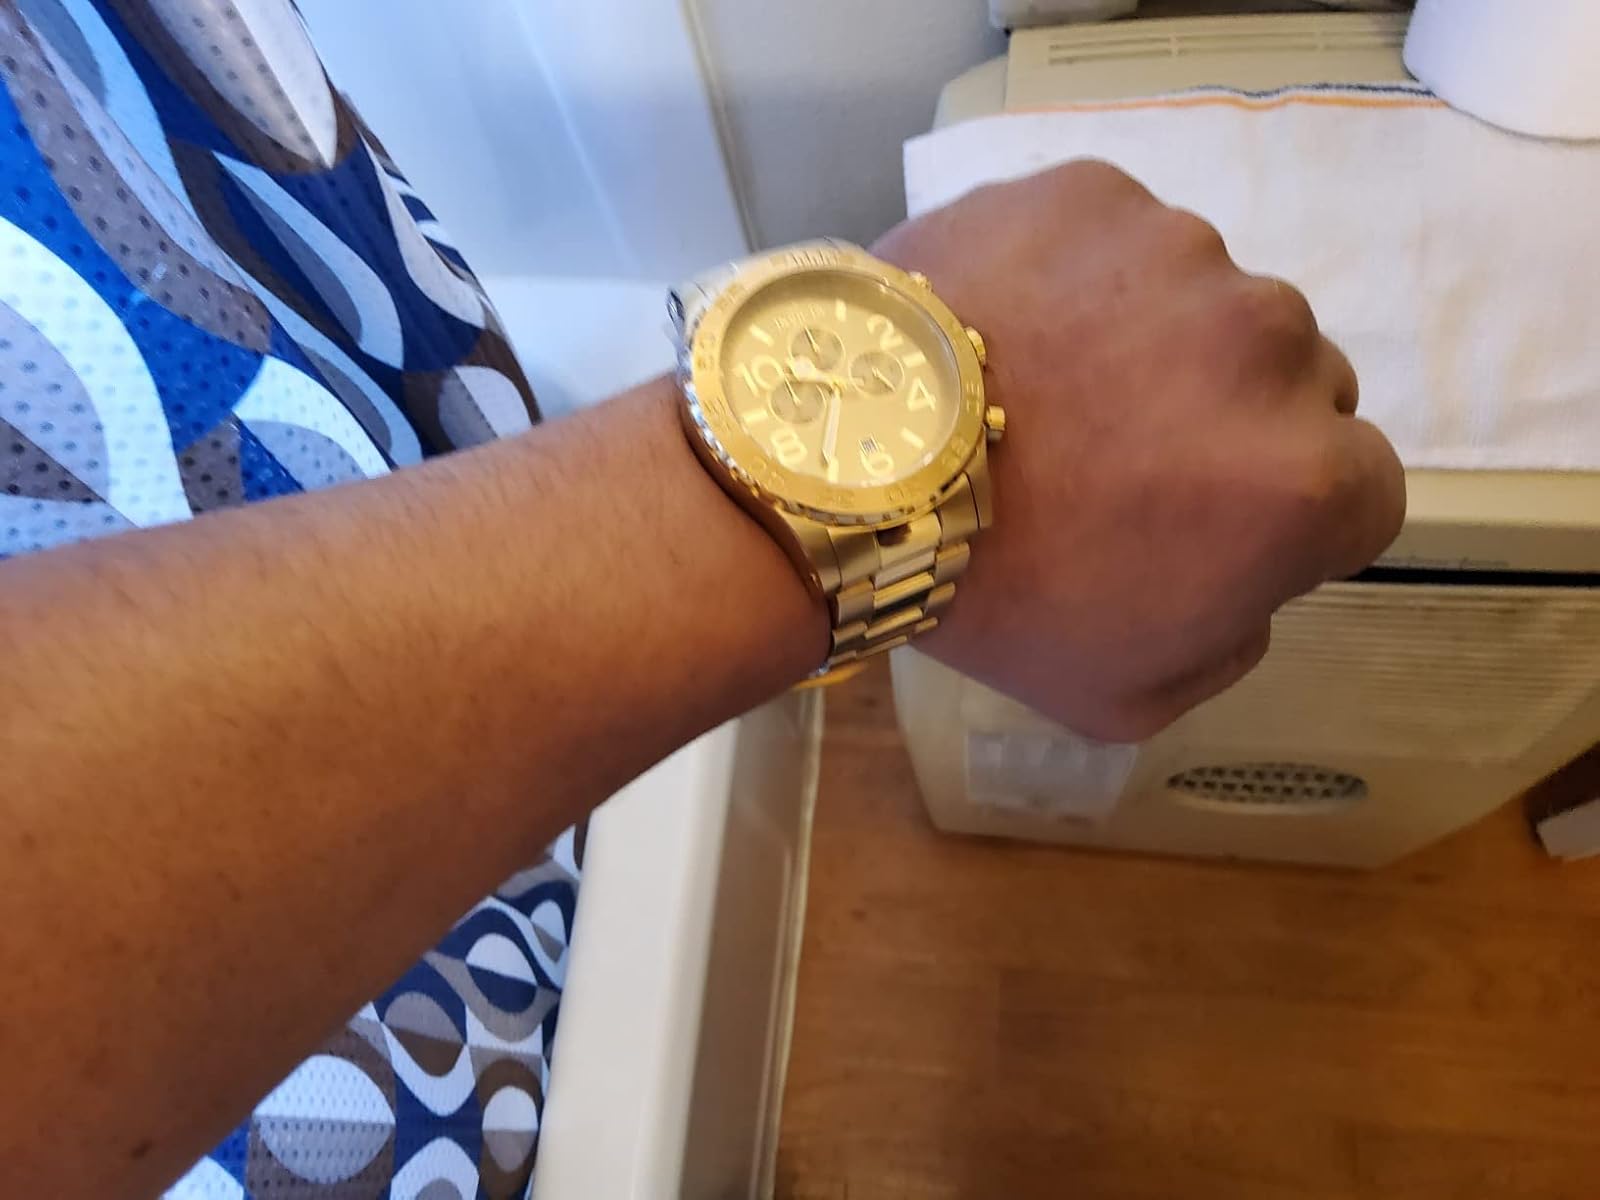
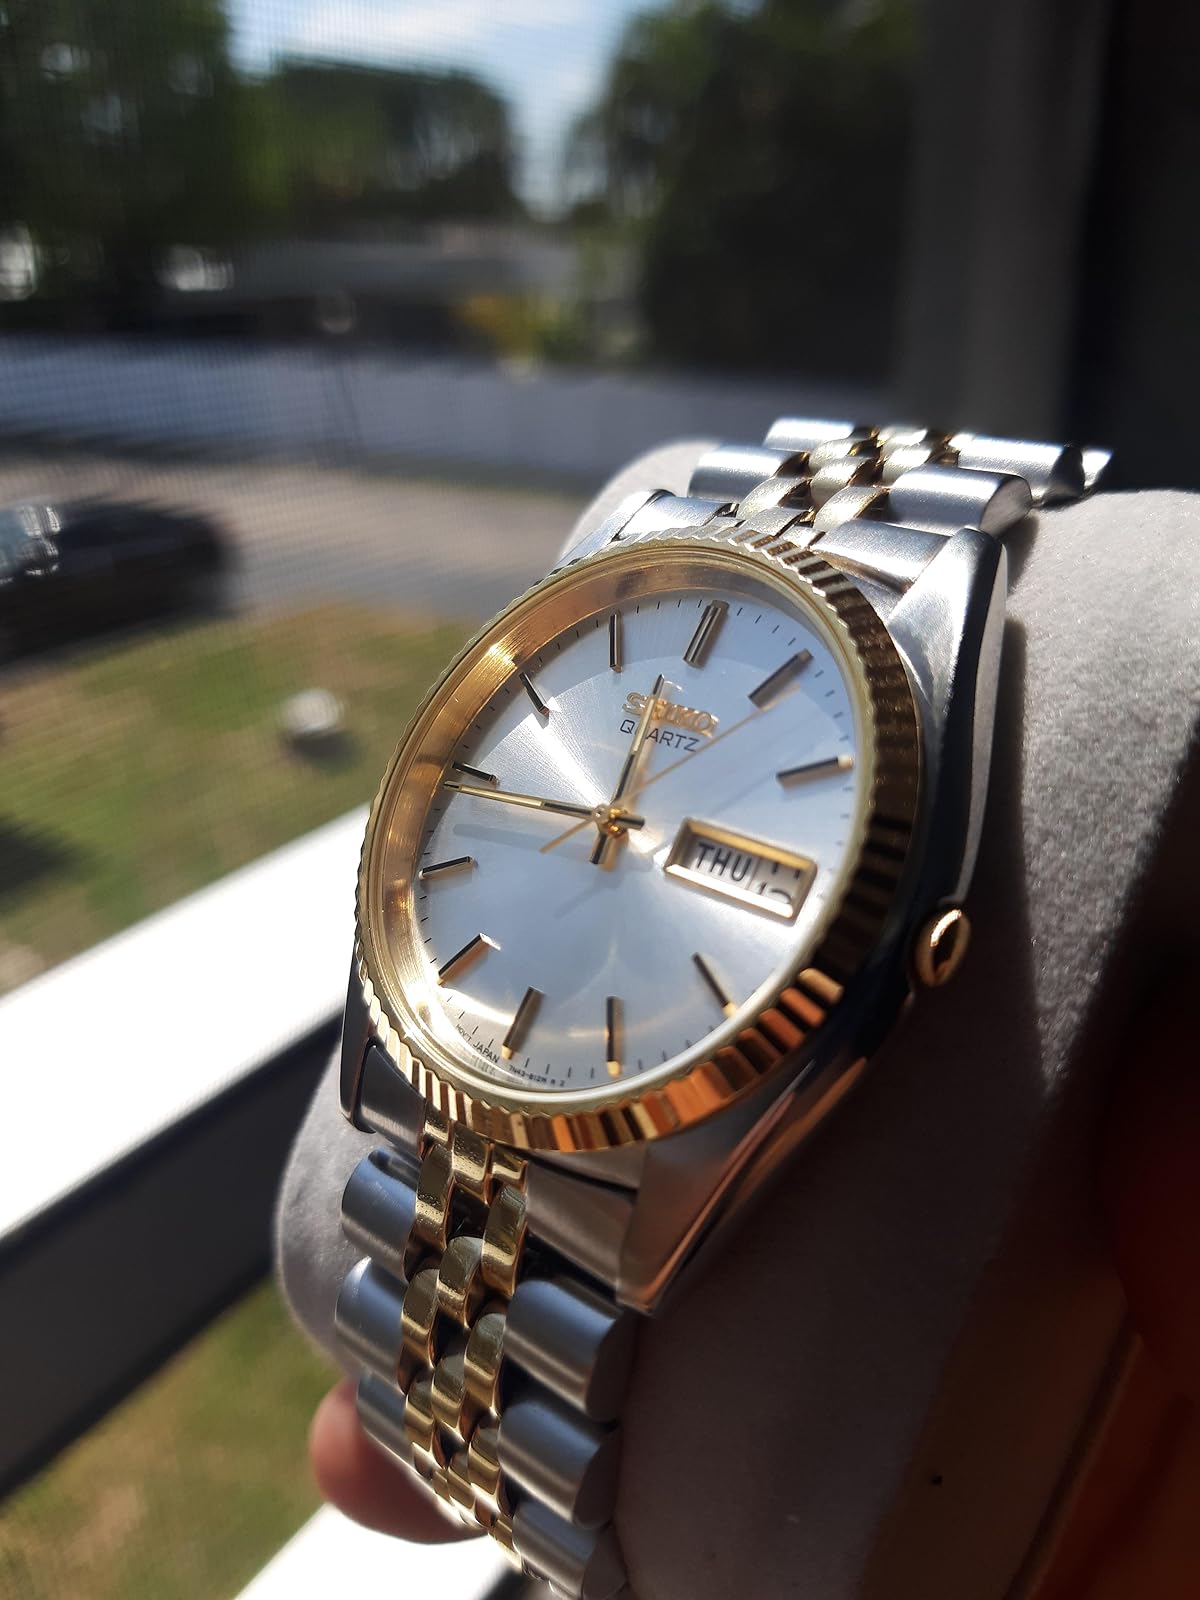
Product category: accessories_watch
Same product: no